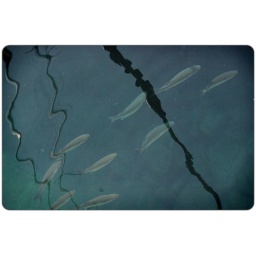
little fish, big fish swimming in the water...